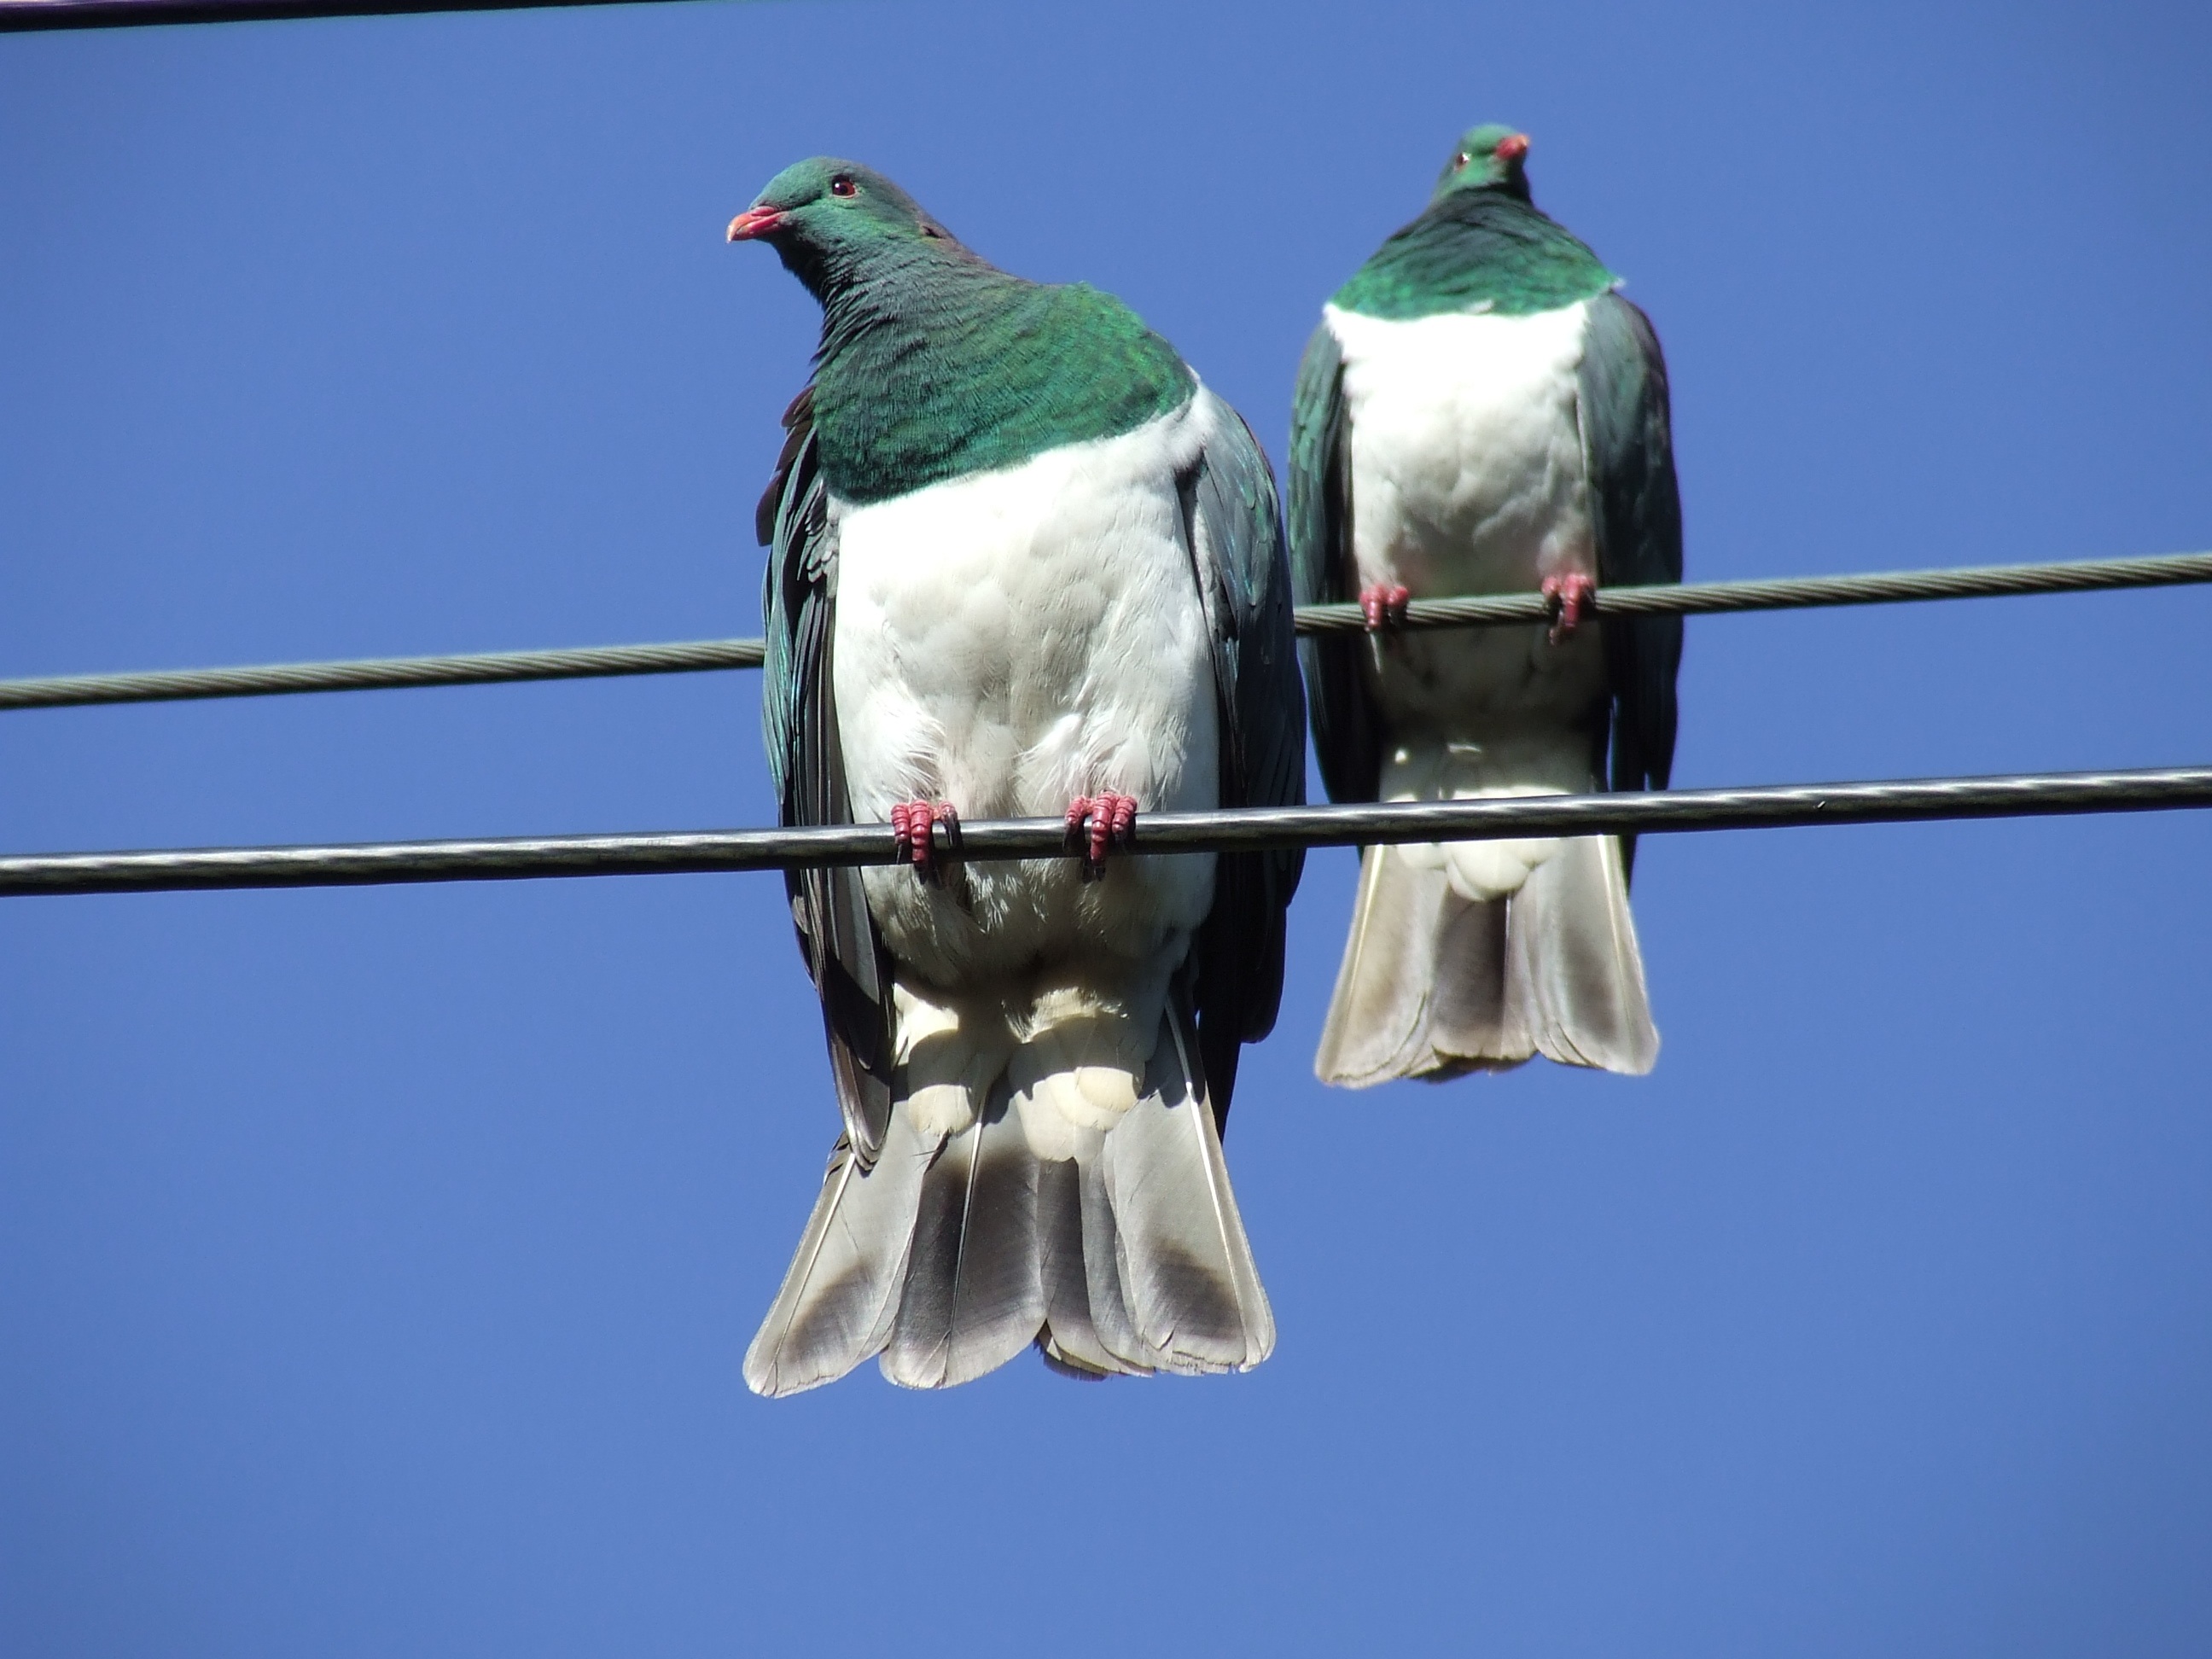
bird, wing, beak, blue, native, new zealand, vertebrate, parrot, nz, doves, wood pigeon, electrical wiring, perching bird